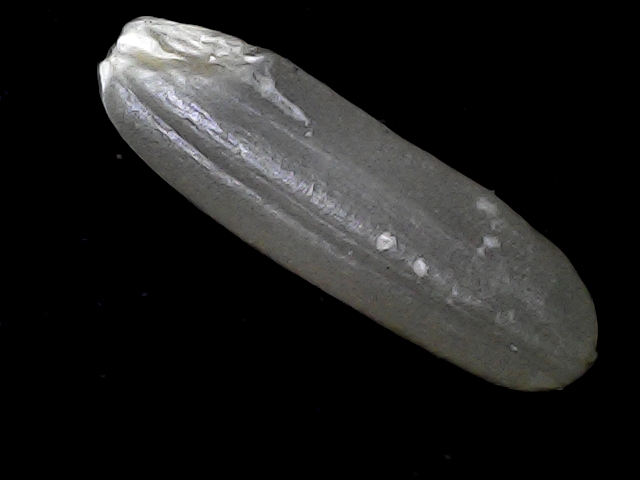
Rice variety: BD85